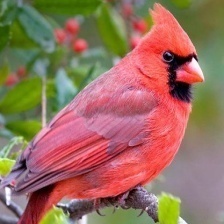
Species: NORTHERN CARDINAL
Scientific name: CARDINALIS CARDINALIS